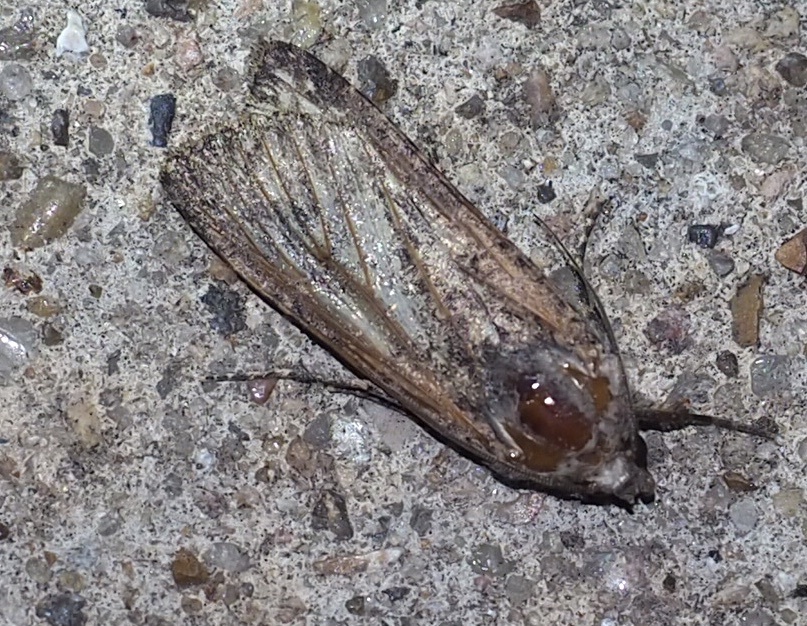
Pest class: cutworms